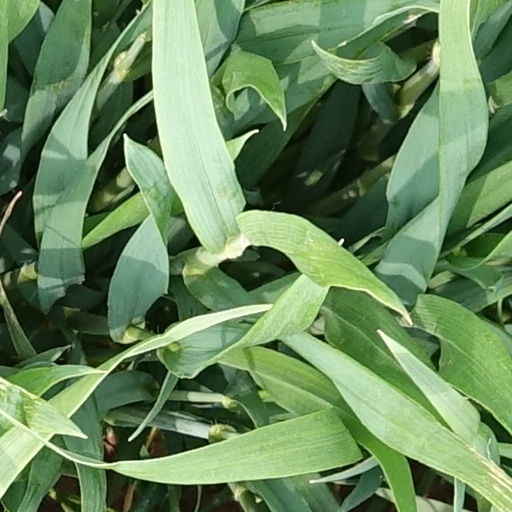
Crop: wheat